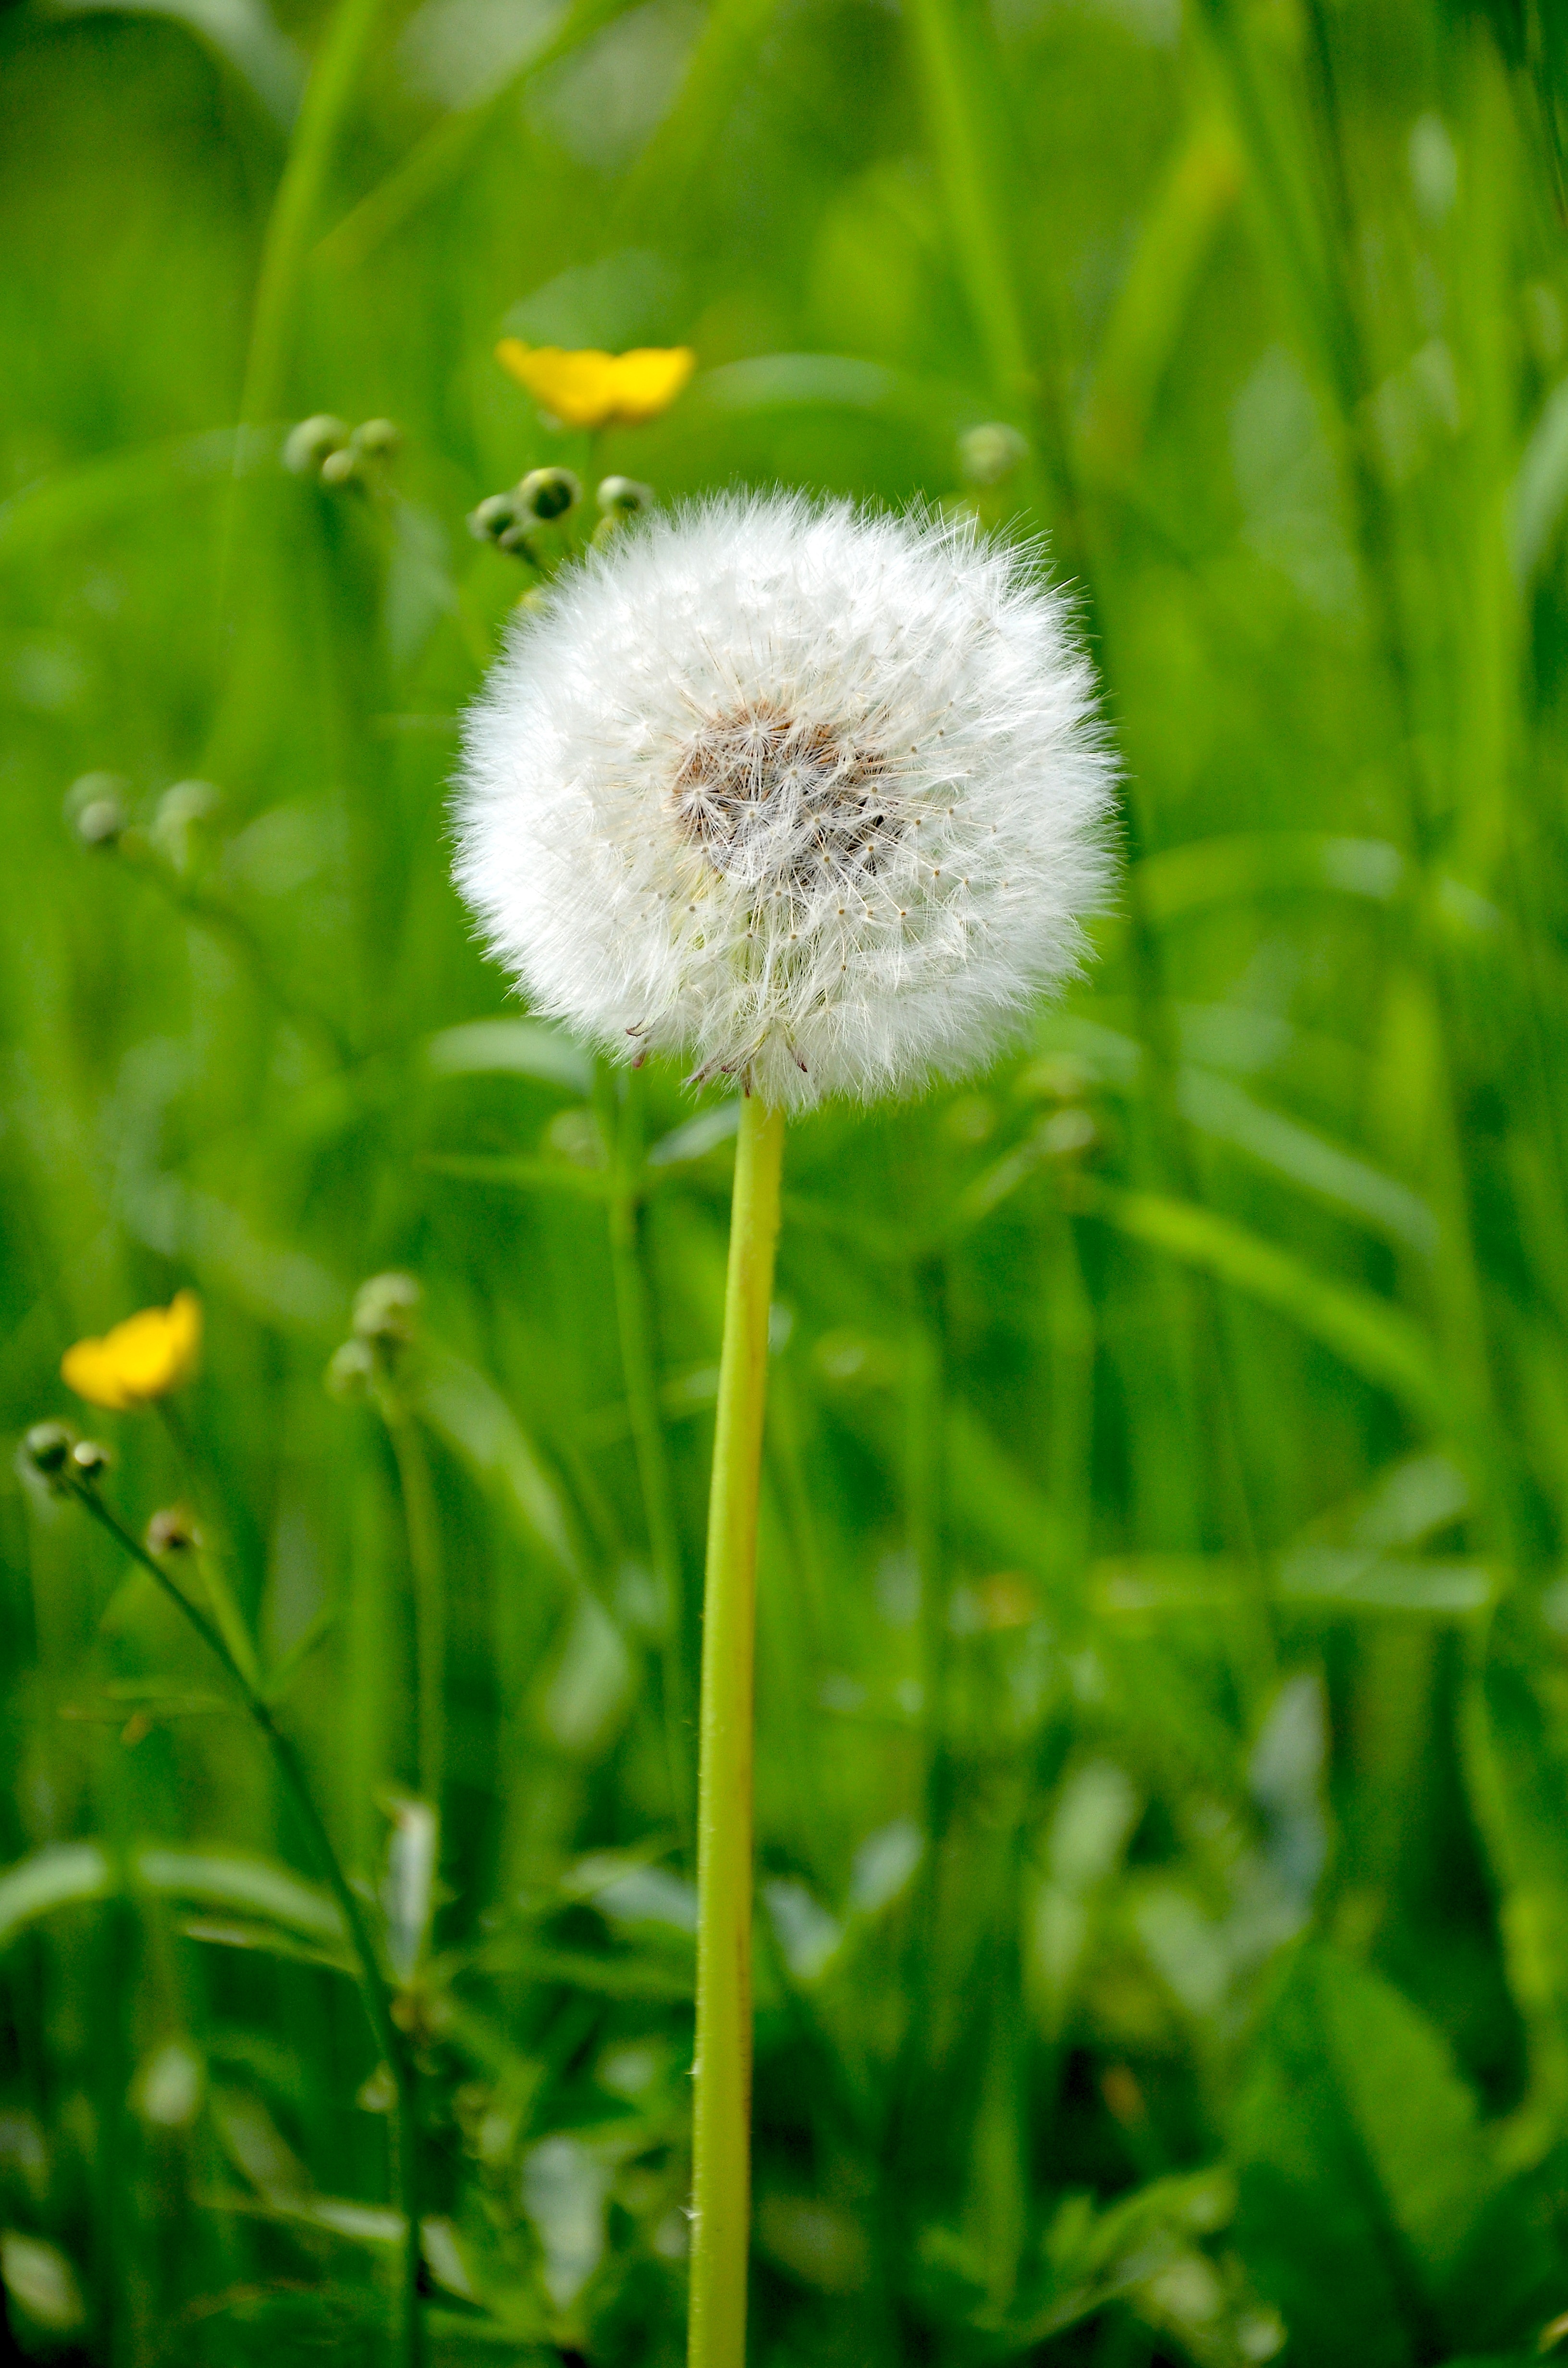
nature, grass, blossom, plant, field, lawn, meadow, dandelion, prairie, flower, bloom, summer, daisy, spring, green, botany, flora, wildflower, pointed flower, roadside, grassland, macro photography, flowering plant, daisy family, grass family, plant stem, land plant